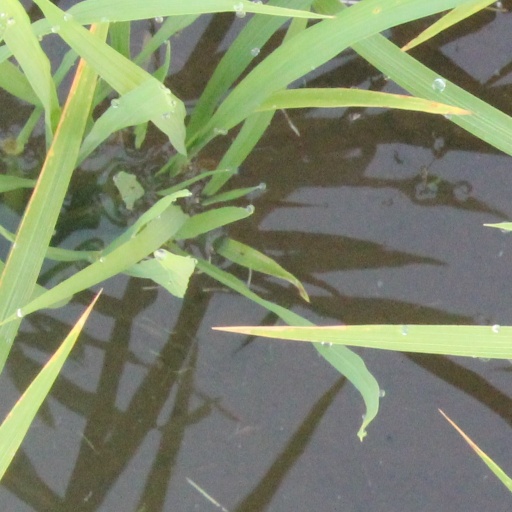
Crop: rice